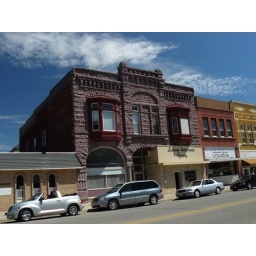
A use for the local pink stone on a lovely building in downtown Luverne.